Plato's problem

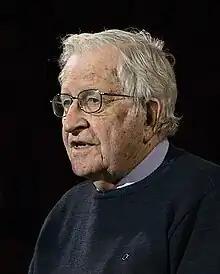
Noam Chomsky posed Plato's problem.

Plato's problem is the term given by Noam Chomsky to "the problem of explaining how we can know so much" given our limited experience. Chomsky believes that Plato asked (using modern terms) how we should account for the rich, intrinsic, common structure of human cognition, when it seems underdetermined by extrinsic evidence presented to a person during human development. In linguistics this is referred to as the "argument from poverty of the stimulus" (APS). Such arguments are common in the natural sciences, where a developing theory is always "underdetermined by evidence". Chomsky's approach to Plato's problem involves treating cognition as a normal research topic in the natural sciences, so cognition can be studied to elucidate intertwined genetic, developmental, and biophysical factors. Plato's problem is most clearly illustrated in the Meno dialogue, in which Socrates demonstrates that an uneducated boy nevertheless understands geometric principles.